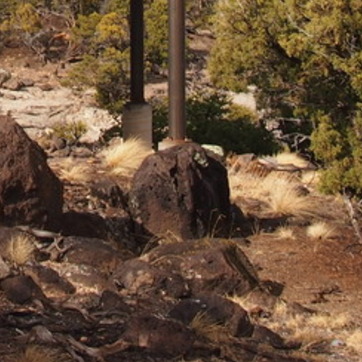
Material: stone